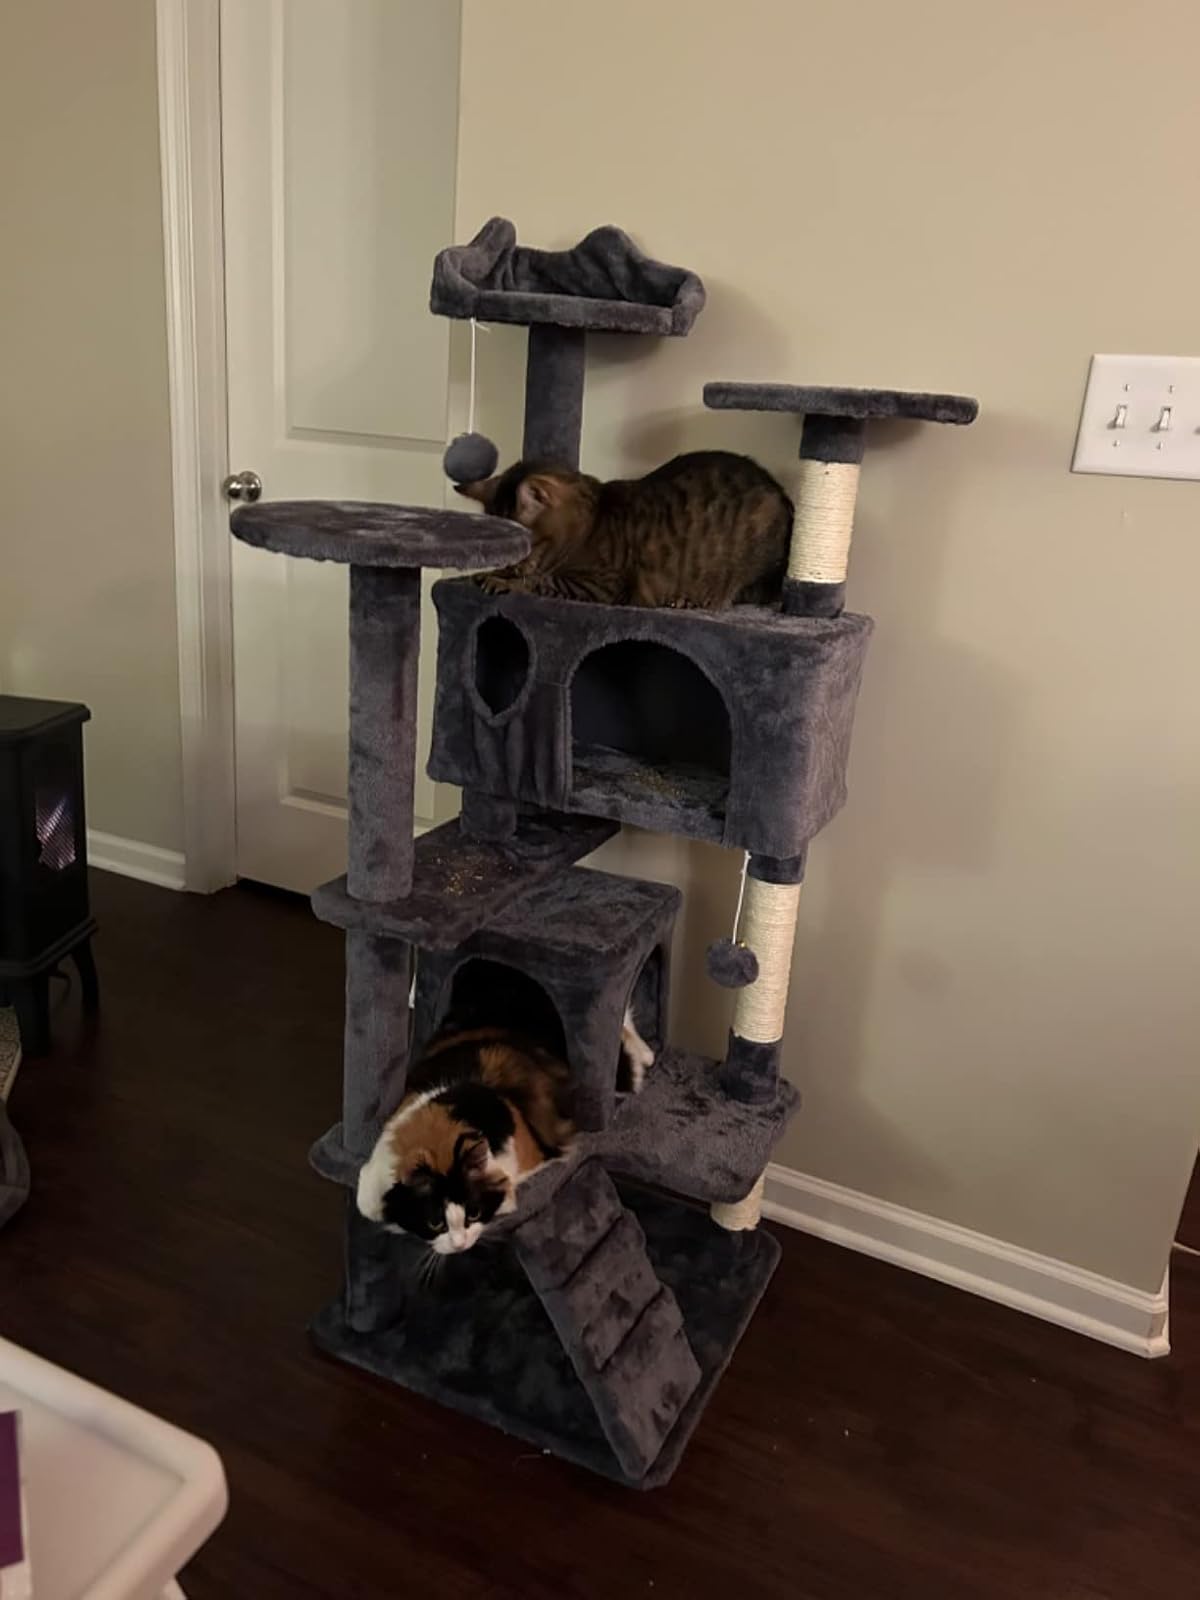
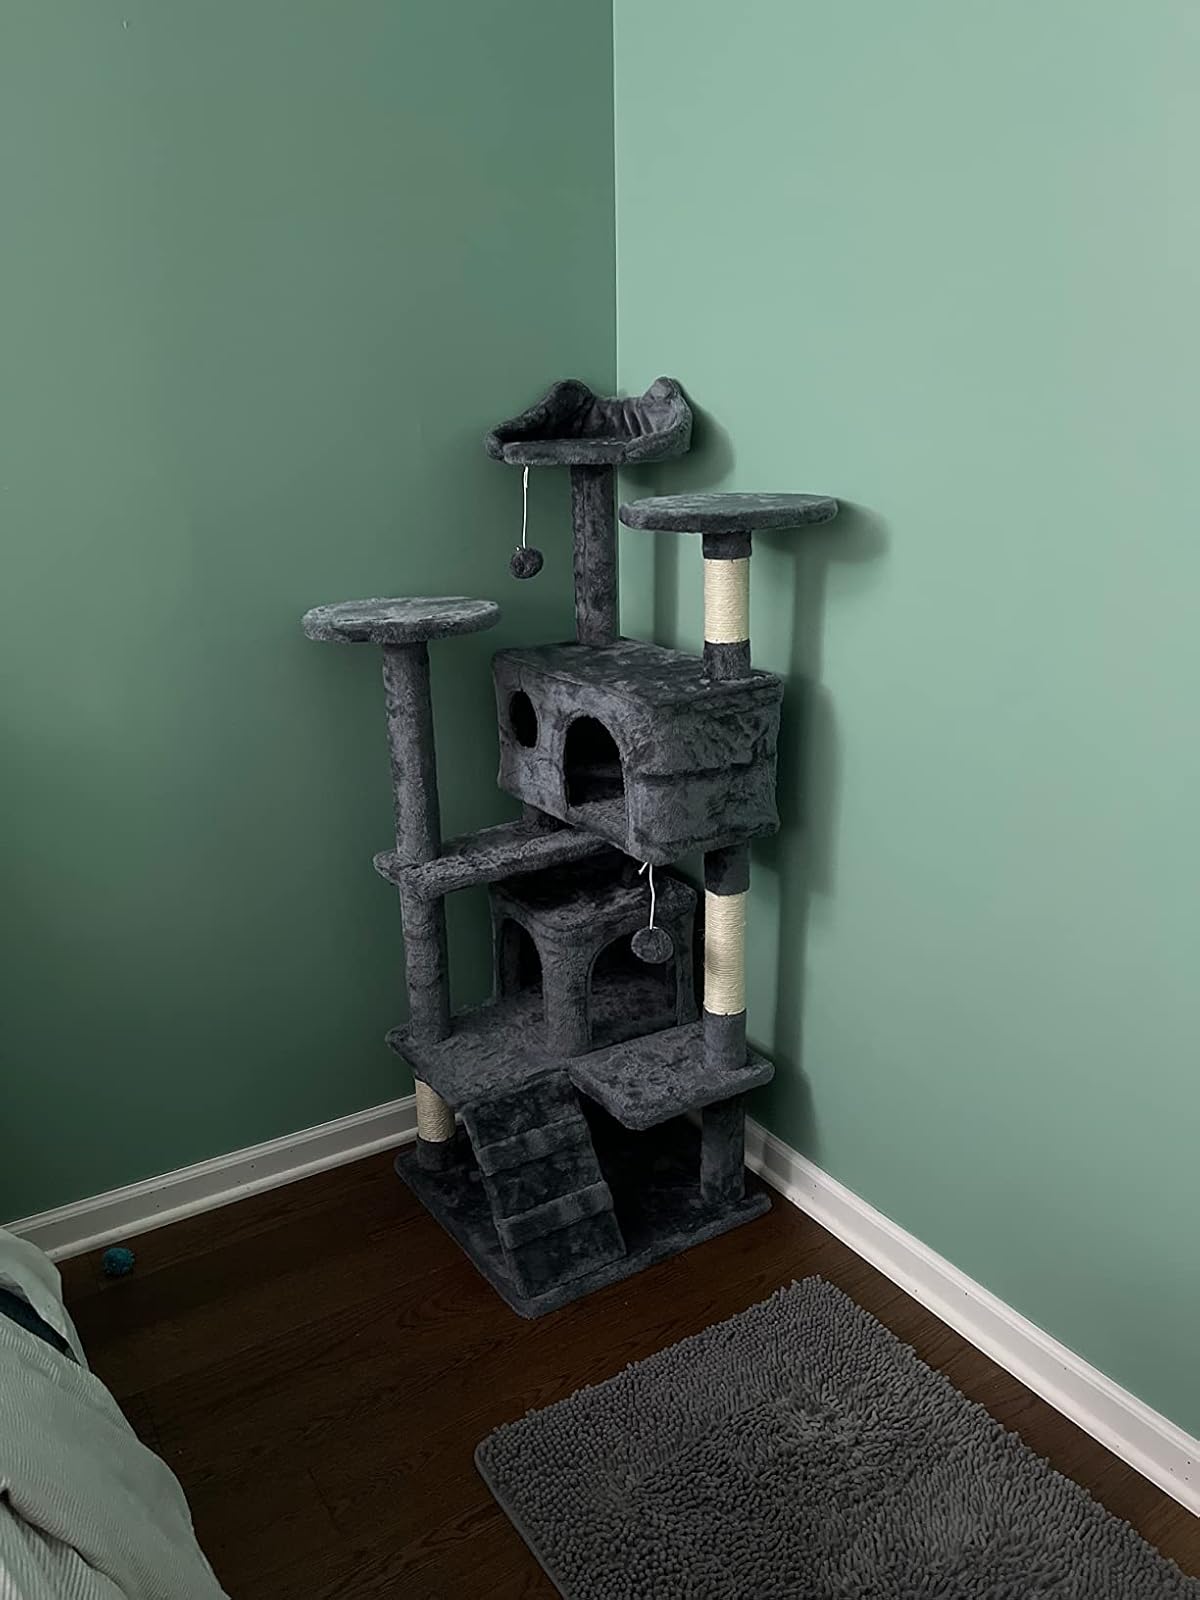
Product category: items_cat tree
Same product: yes